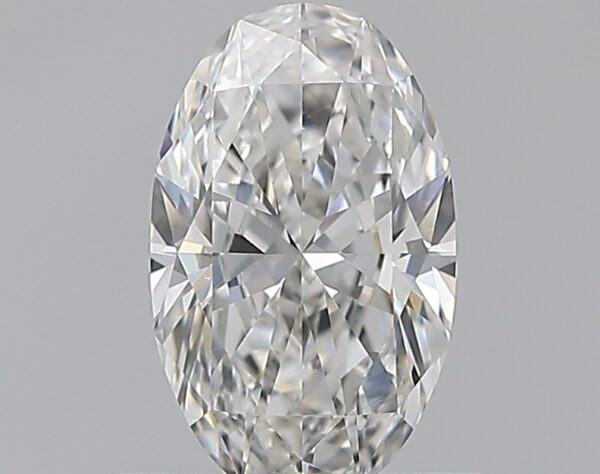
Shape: oval
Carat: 0.75
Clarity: VS1
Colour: F
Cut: EX
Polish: EX
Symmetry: VG
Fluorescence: ST
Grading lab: GIA
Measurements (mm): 7.88 x 4.84 x 2.87